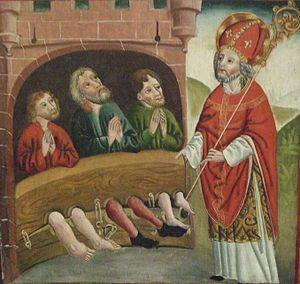
Nicolas de Myre ou Nicolas de Bari, communément connu sous le nom de « saint Nicolas », est né à Patare, en Lycie, vers 270 et mort à Myre en 345. Évêque de Myre en Lycie, il a probablement participé au premier Concile de Nicée au cours duquel il a probablement combattu l'arianisme.